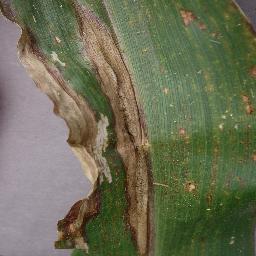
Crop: corn
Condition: (maize)_northern_blight